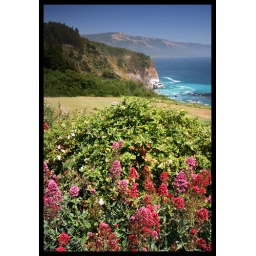
A view from of the mountains and ocean from the Pacific Coast Highway in CA.